ISU Season's World Ranking records and statistics

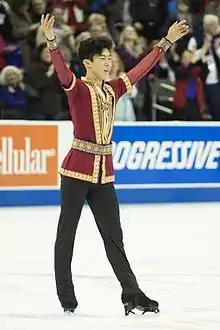
Nathan Chen

The following table shows the numbers of skaters who have received at least 2400 ranking points in a single season by nation.